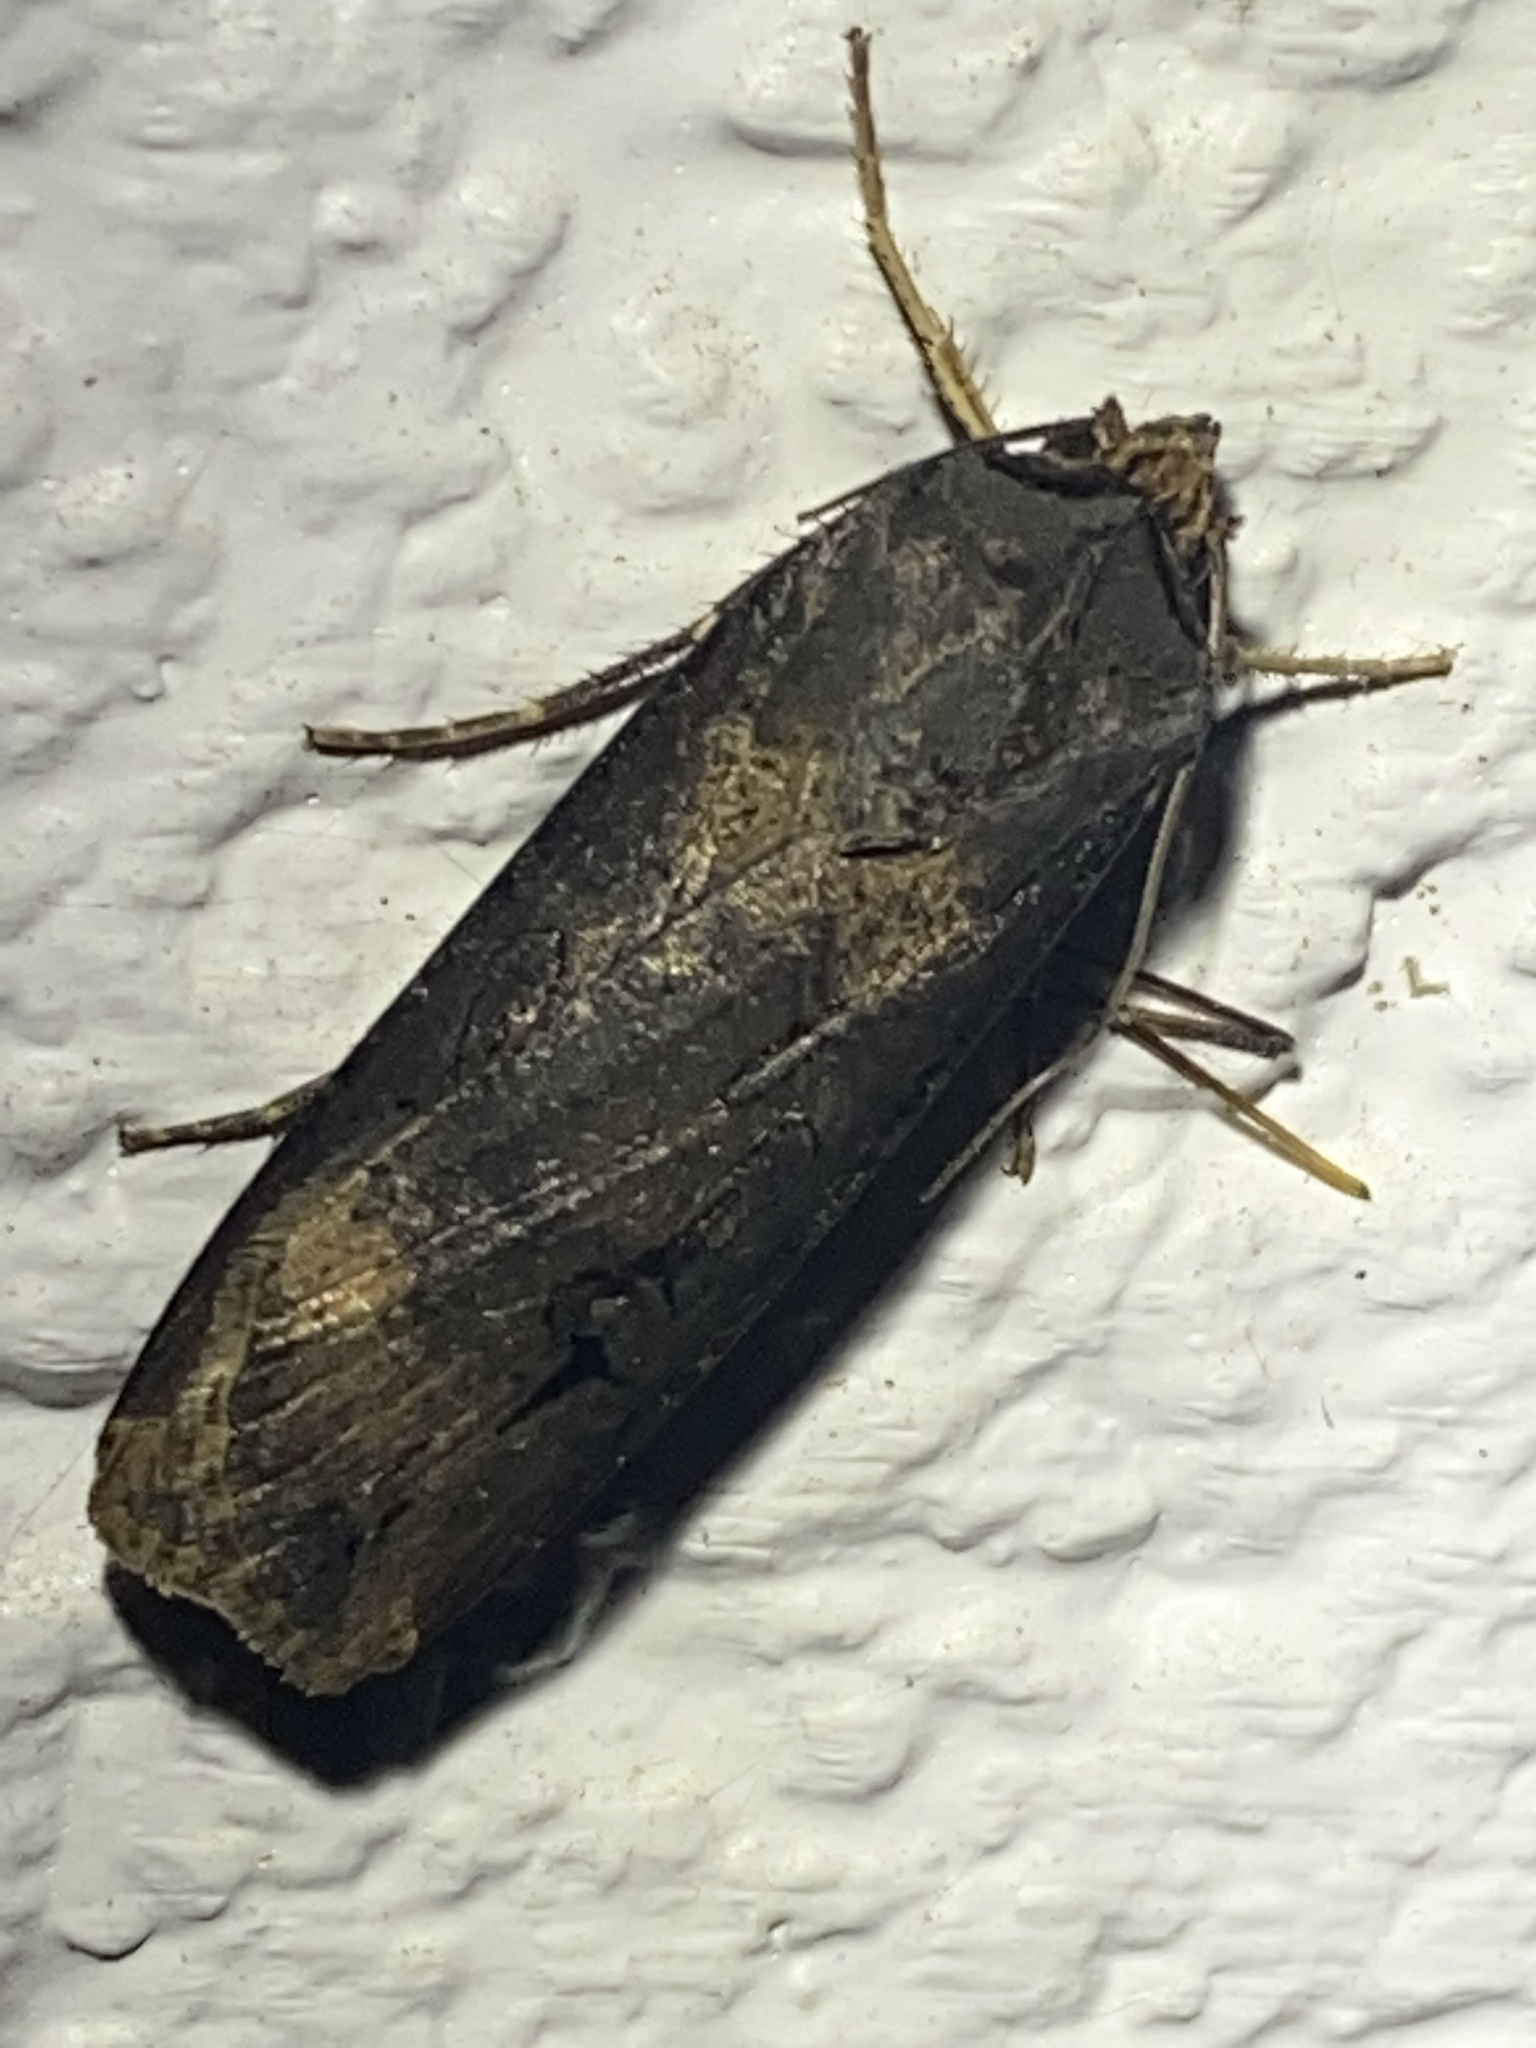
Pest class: cutworms